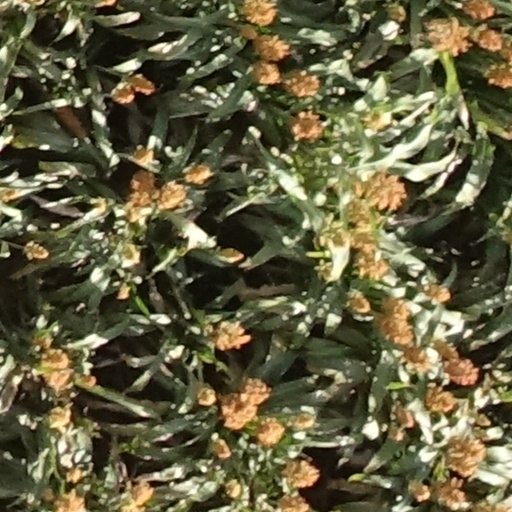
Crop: sorghum